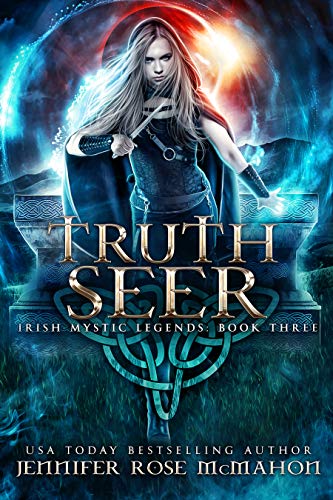
Truth Seer (Irish Mystic Legends Book 3)
Category: Buy a Kindle
Review "McMahon's excellent debut (Bohermore) makes a contemporary paranormal mystery feel cozy and romantic. The slowly unfurling romance doesn't go in obvious directions, which adds to the story's allure. Teen and adult readers alike will be clamoring for the sequel." - PUBLISHERS WEEKLY Starred Review April 2017"Engaging, beautifully written scenes, and idyllic descriptions of Ireland and lyrical dialogue keep the tale of the Pirate Queen moving at a quick pace. The characters are engaging and they draw a person in to this tale of adventure and intrigue." "Adrenaline-fueled action and enough twists and turns to keep even the most astute readers on their toes, this is a captivating story with a heroine who is forcefully engaging." - InD'tale Magazine May 2017"As Chieftain of The O'Malley Clan I am always interested in anything to do with Granuaile, our very famous Pirate Queen ancestor. Jennifer's novel captures the connection with the past which we treasure in Ireland. The Irish landscape, contemporary social life, the Irish language, and romance are woven into this fantasy story about Maeve Grace O'Malley and her quest to solve her 'Awake Dreams'. I am certainly looking forward to the sequel. More BOHERMORE please!" - Sarah Kelly, O'Malley Clan Chieftain "Fresh and atmospheric." "From graveyard to pub to castle." "Maeve O'Malley experiences haunting visions of an ancient pirate queen." "Fans of the first book will likely stick with the series, hoping that the queen and her consort will get their own happy ending after 500 years of unrest." For INISH CLARE, PUBLISHERS WEEKLY , Oct 2017 About the Author Jennifer Rose McMahon is a USA Today Bestselling Author who has been creating her Pirate Queen series, Irish Mystic Legends series, and Shadow Savant series since her college days abroad in Ireland. Her passion for Irish legends, ancient cemeteries, and medieval ghost stories has fueled her adventurous story telling, while her husband's decadent brogue carries her imagination through the centuries. When she's not in her own world writing about castles and curses, she can be found near Boston in the local coffee shop, yoga studio, or at the beach...most often answering to the name 'Mom' by her fab children four.
Features: SHE DISCOVERED THE ANCIENT DRUID SECRET AND ENDED THEIR CURSE.NOW THEY ARE COMING TO DESTROY HER. | The heart-stopping finale of the epic Irish Mystic Legends series. | Isobel Ross, wayward girl turned truth seer, is | hunted by Druids from the deep past | , hell-bent on stopping her in her tracks.In a | prophetic countdown to doomsday | , Isobel must decipher ancient carvings in the secret tomb to understand the predictions that mark the coming of the Druids. As the signs of the prophecies are revealed, | Isobel and her friends race to form their own army | to block the Druid's assault. | Ancient secrets | reveal themselves leaving Isobel with questions of who to trust and who to believe. Will she have the courage to face the truth? A truth that has forever been deep within her.If you like | fast-paced adventure | and the imaginative mysticism of Outlander and The Raven Boys, you will love this satisfying conclusion to the Irish Mystic Legends series. | One-click to enjoy this epic finale of Irish l | egend and mystical seers.